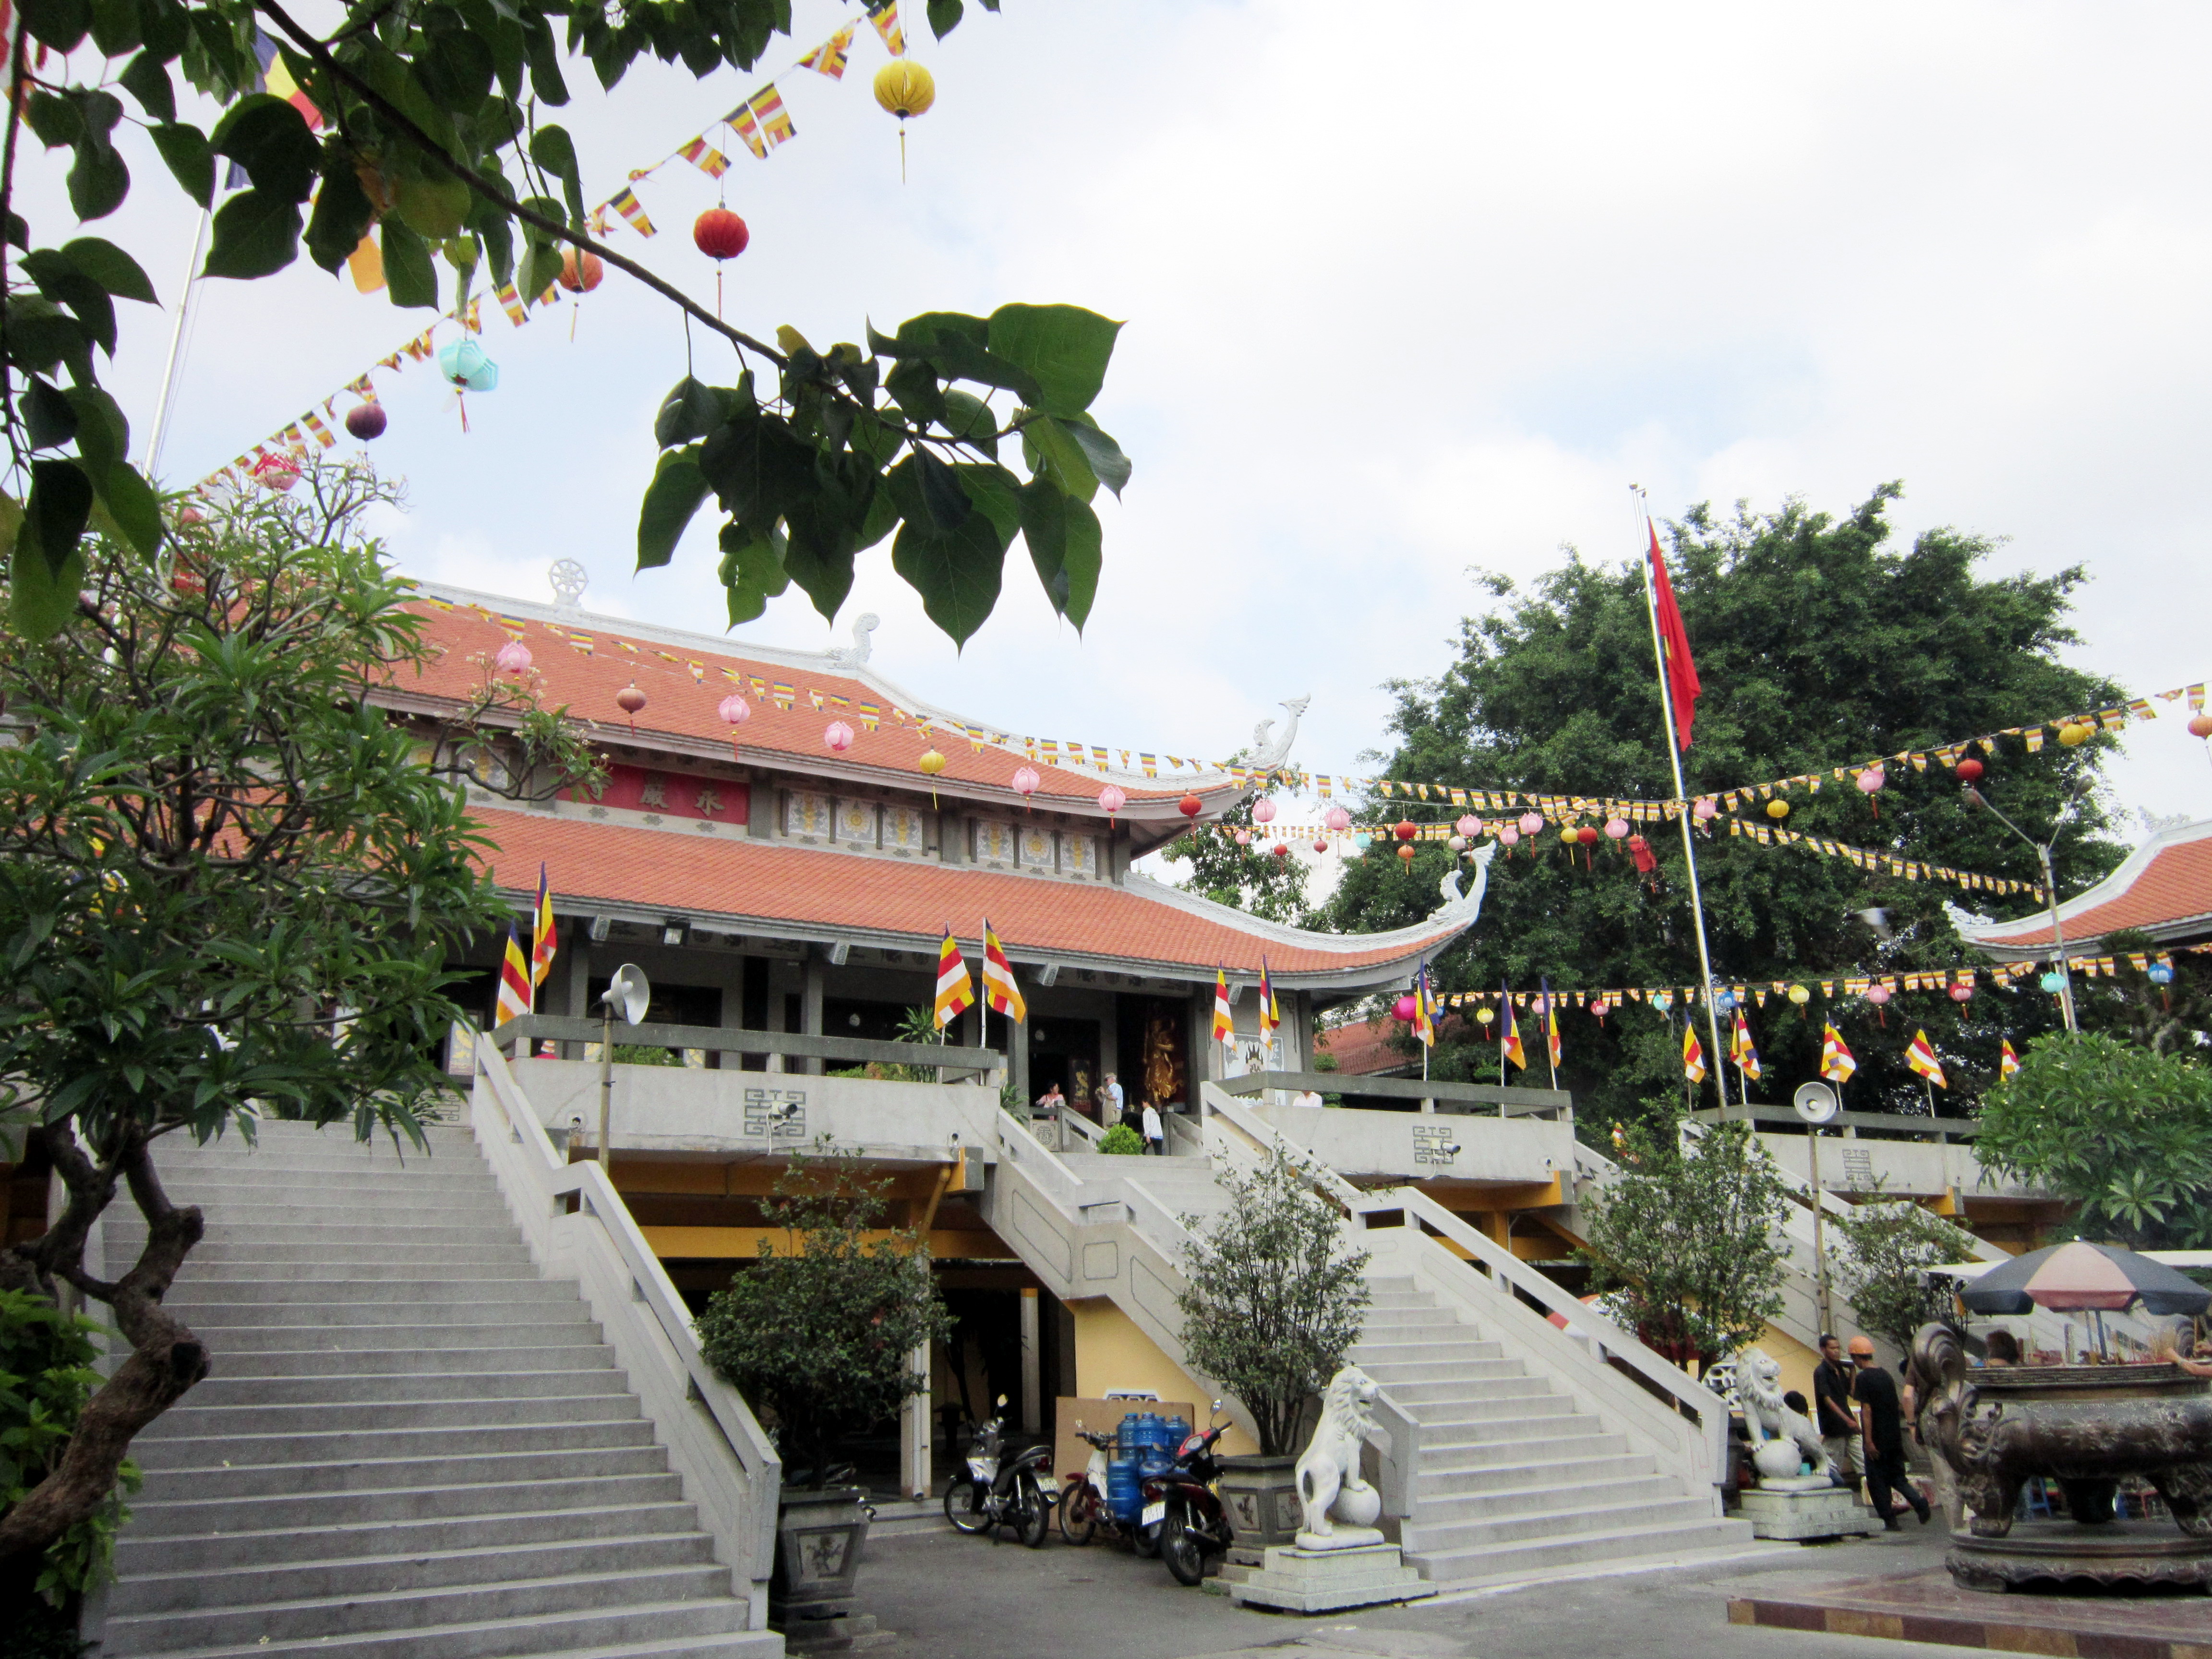
user: text: Mái của ngôi chùa trong hình có màu gì?
assistant: text: Đỏ gạch

user: text: Có bao nhiêu tượng sư tử đá được nhìn thấy ở chân cầu thang?
assistant: text: Hai

user: text: Tòa nhà lớn trong ảnh là loại công trình kiến trúc nào?
assistant: text: Chùa Vĩnh Nghiêm

user: text: Các lá cờ và đèn lồng trong ảnh gợi ý về sự kiện hoặc lễ hội nào?
assistant: text: Một lễ hội Phật giáo, có thể là Lễ Phật Đản

user: text: Các vật trang trí chính đang treo trên không trong ảnh là gì, và ý nghĩa chung của những lá cờ nhiều màu sắc trong Phật giáo là gì?
assistant: text: Đó là các lá cờ Phật giáo và đèn lồng. Các màu sắc trên lá cờ Phật giáo (xanh, vàng, đỏ, trắng, cam) tượng trưng cho những phẩm hạnh và giáo lý của Đức Phật như từ bi, trung đạo, gia ân, thanh tịnh và trí tuệ.